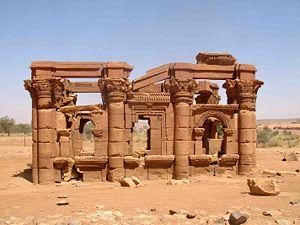
""Kiosque romain"" de Naqa, Nubie, Soudan"
Naqa, Naga ou Naga'a est une ancienne ville en ruines du royaume de Méroé au Soudan actuel. La ville antique se trouve environ 170 km au nord-est de Khartoum et environ 50 km à l'est du Nil. Elle est située près du MGRS 36QWC290629877. Des petits oueds y rencontrent l'oued Awateib venant du centre du plateau de la Butana. Naga était une étape sur le chemin de l'orient avait donc une importance stratégique.